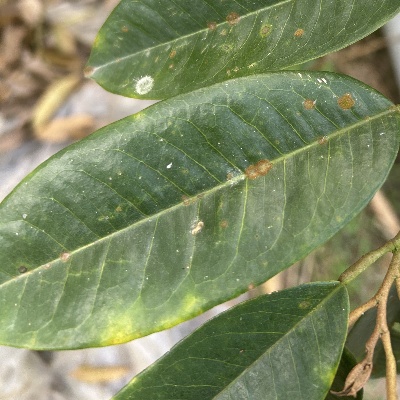
Label: Leaf_Algal